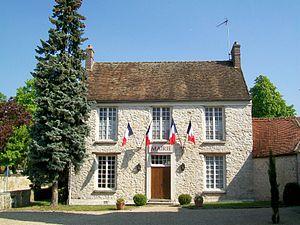
Mairie de Fontaine-Chaalis, Oise, France
Fontaine-Chaalis est une commune française située à l'orée de la forêt d'Ermenonville, dans le département de l'Oise en région Hauts-de-France.